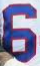
Number: 6